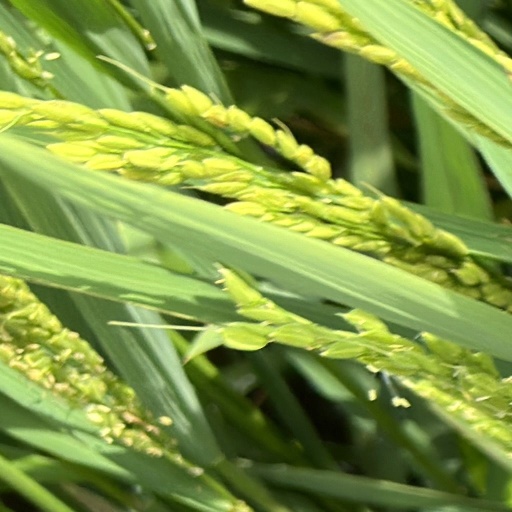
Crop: rice